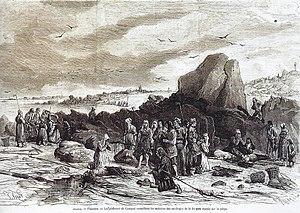
Les pêcheurs du Conquet recueillent les cadavres des naufragés de la Gorgone rejetés sur la plage (Le Monde illustré, 1894)
Le Conquet [lə kɔ̃kε] est une commune française du département du Finistère, en région Bretagne.
La Gorgone est une corvette à roues, un bâtiment militaire qui fit naufrage le 19 décembre 1869 sur le phare des Pierres Noires.